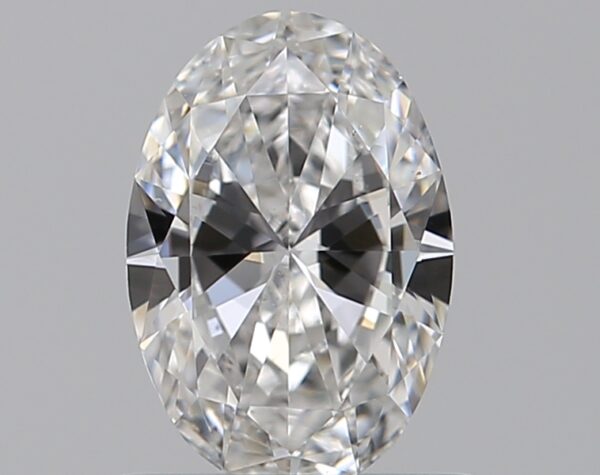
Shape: oval
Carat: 0.59
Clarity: VS2
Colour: D
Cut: EX
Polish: EX
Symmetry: VG
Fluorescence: ST
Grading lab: GIA
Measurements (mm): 7.07 x 4.78 x 2.72